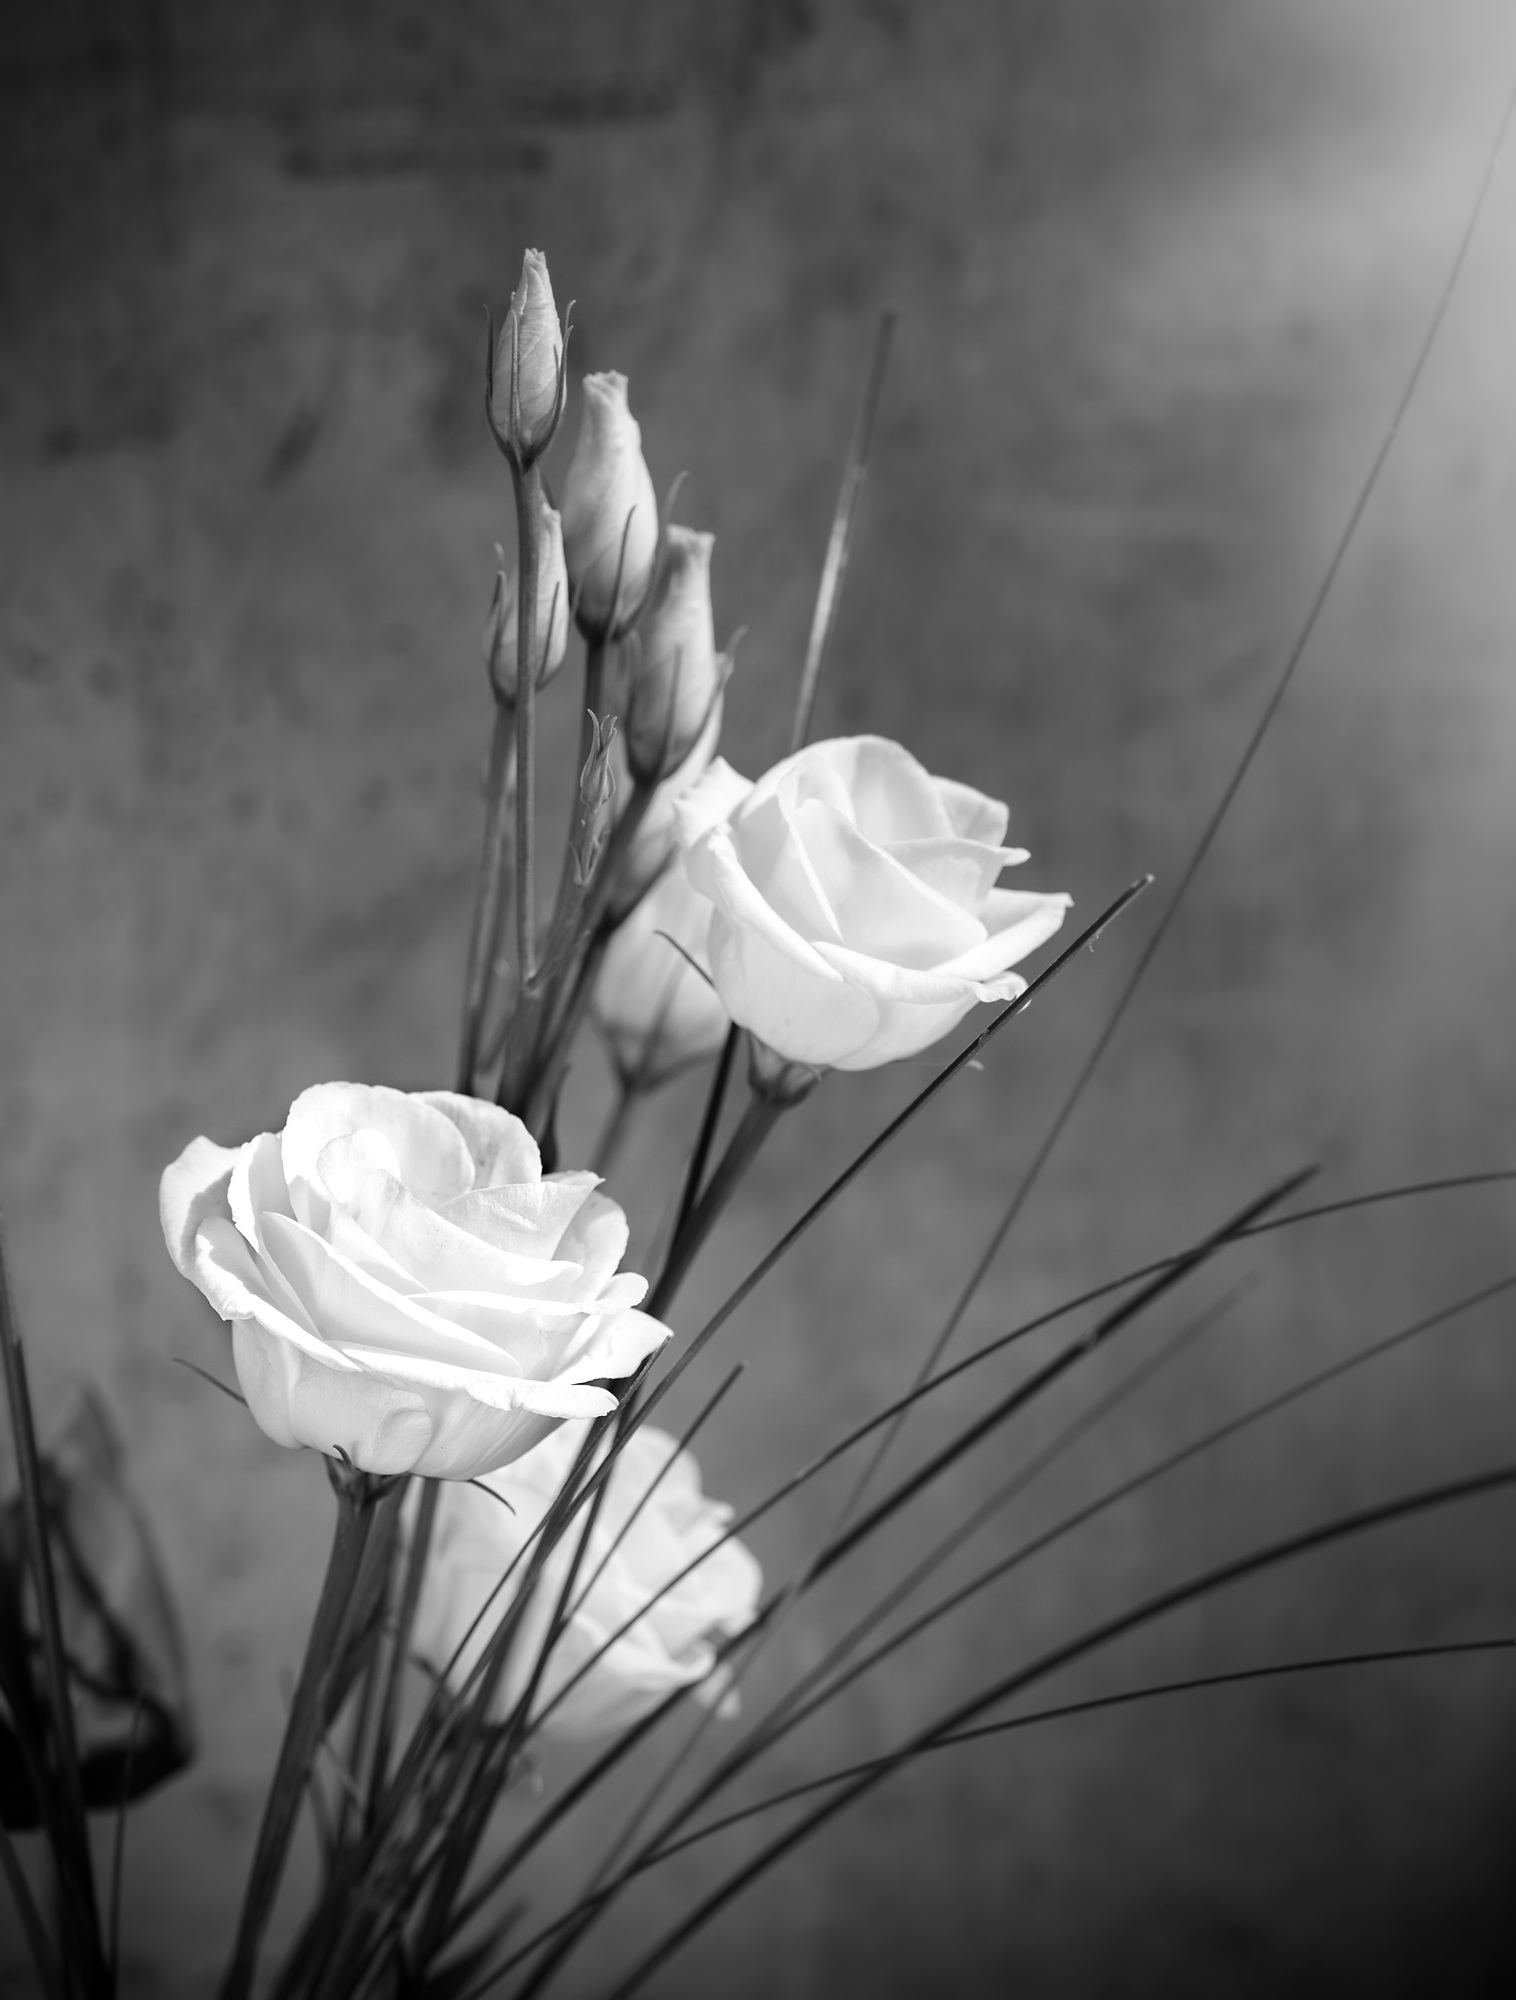
blossom, black and white, plant, white, photography, sweet, flower, petal, bloom, black, monochrome, close, flora, white flower, petals, macro photography, flowering plant, schnittblume, black and white recording, tiresome, still life photography, monochrome photography, lisianthus, land plant